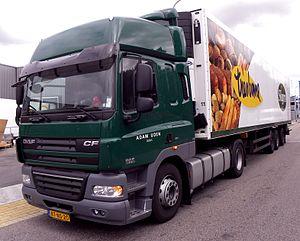
Le DAF CF est un camion de moyen tonnage lancé en 1992.